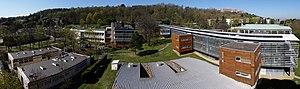
Campus de l'Institut de Pharmacologie et de Biologie Structurale, Toulouse, france
L'Institut de pharmacologie et de biologie structurale, est un centre de recherche conjoint du Centre National de Recherche Scientifique et de l’Université Toulouse-III-Paul-Sabatier. Juridiquement, c'est une unité mixte de recherche dont l’objectif majeur est d'identifier et de caractériser de nouvelles cibles thérapeutiques dans les domaines du cancer, de l'infection et de l'inflammation.